Ed Wynn

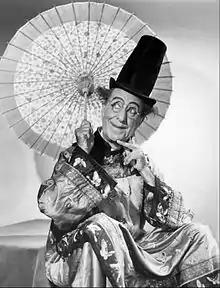
Wynn in the television program "All Star Revue" (1951)

Isaiah Edwin Leopold (November 9, 1886 – June 19, 1966), better known as Ed Wynn, was an American actor and comedian. He began his career in vaudeville in 1903 and was known for his "Perfect Fool" comedy character, his pioneering radio show of the 1930s, and his later career as a dramatic actor, which continued into the 1960s. His variety show (1949–1950), "The Ed Wynn Show", won a Peabody Award and an Emmy Award.